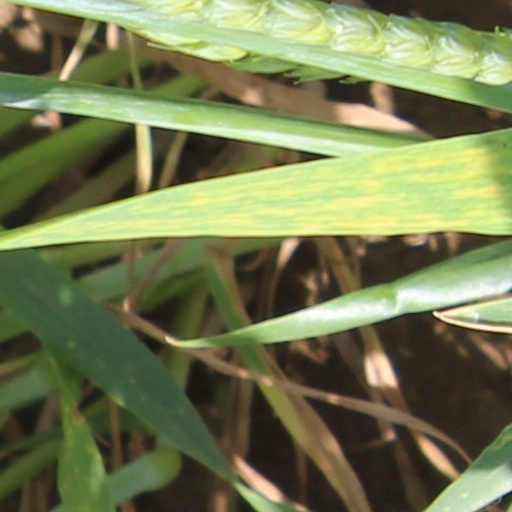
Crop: wheat